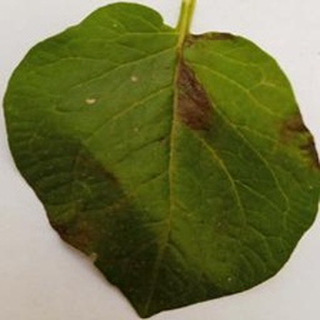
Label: potato_late_blight